Nude swimming

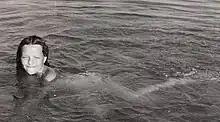
A girl swimming nude in a lake in 1942

Mixed gender nude swimming in lakes, rivers and beaches following WWI was part of the social liberalization in the Weimar Republic. Some swimmers were part of the organized naturist movement, others sought only an escape from economic and political turmoil. Economic problems had eliminated support for swimming pools and other recreational facilities, these needs being replaced by "wild swimming" in natural bodies of water.